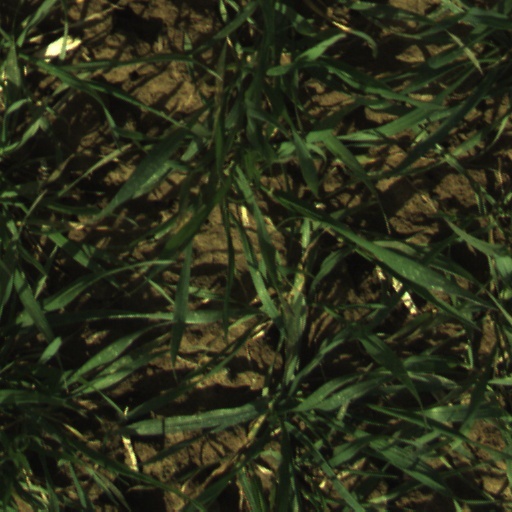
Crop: wheat